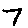
Label: 7